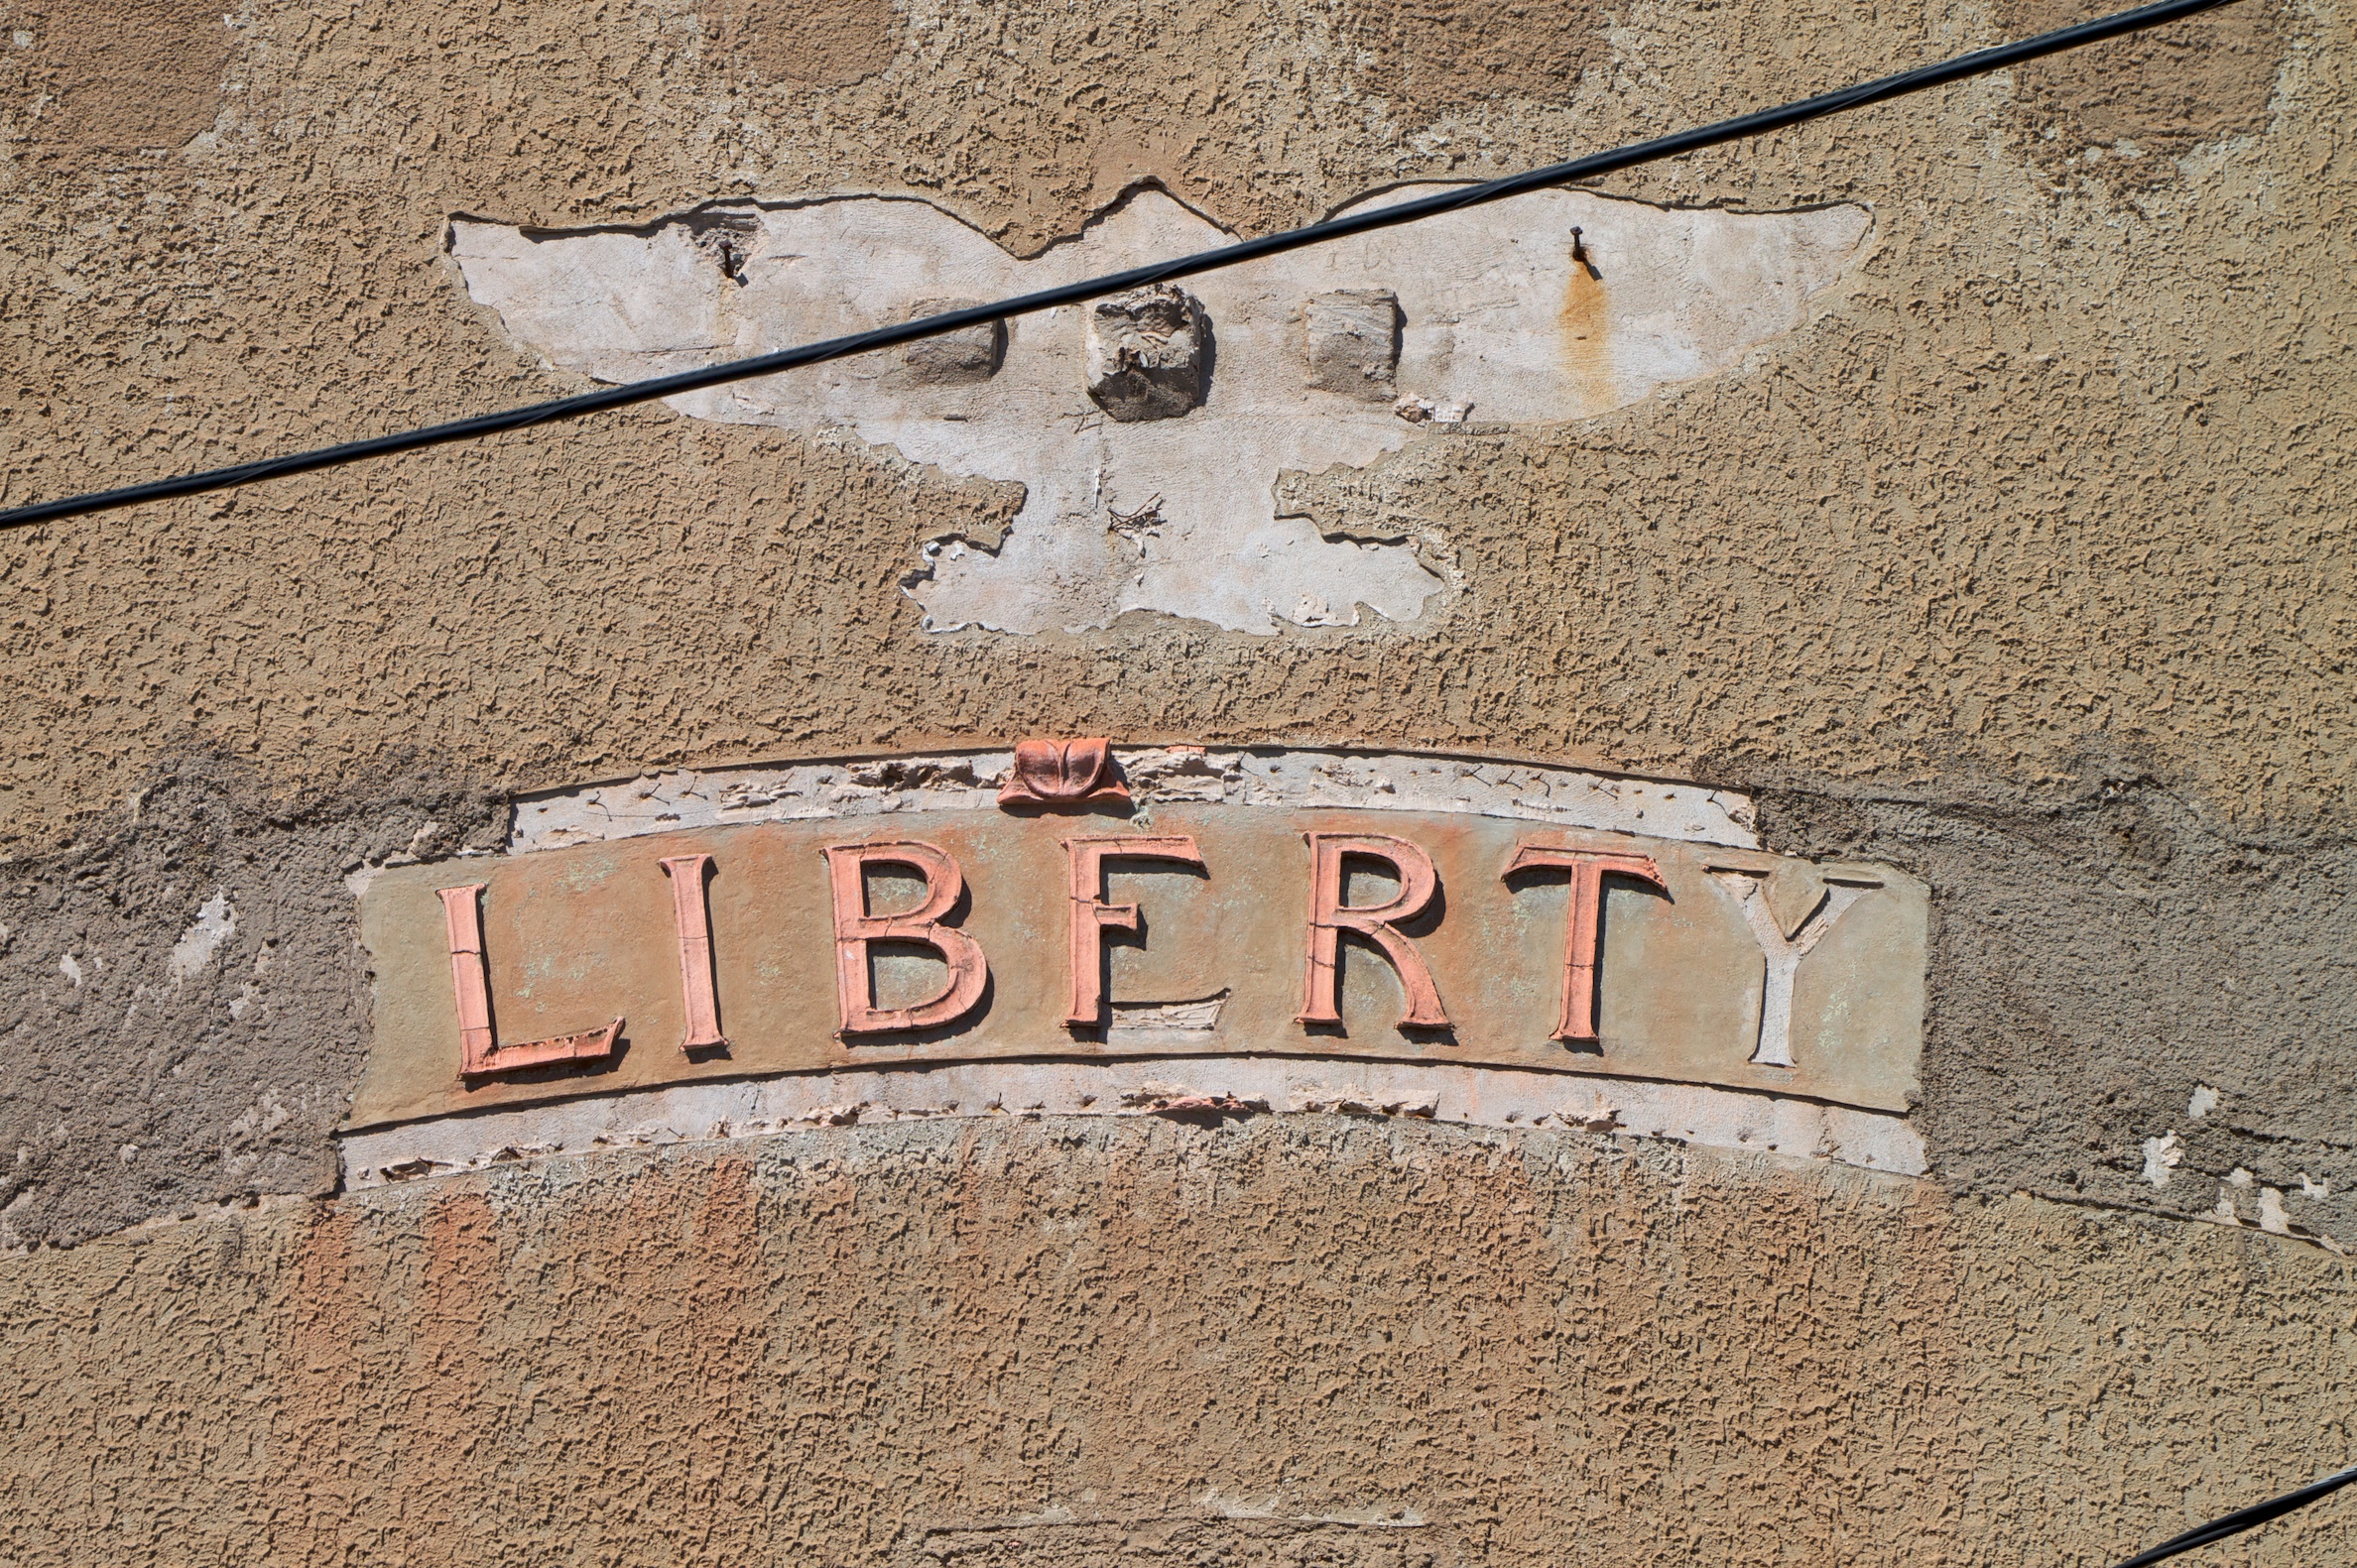
sand, number, wall, sign, arizona, art, jerome, shape, road surface, ancient history